President of Latvia

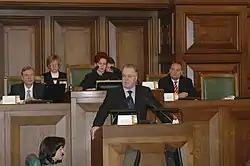
Guntis Ulmanis speaking from the Saeima podium during the parliamentary foreign policy debates in 2014

After the restoration of the independence of the Republic of Latvia in 1990, a separate post of President of Latvia was not created immediately. During the transition period, the Chairperson of the Supreme Council of Latvia, Anatolijs Gorbunovs, undertook the duties of the head of state until the full restoration of the Satversme and the convening of the 5th convocation of the Saeima. The Law on the Organization of the Work of the Supreme Council of the Republic of Latvia Until the Convening of the Saeima of 25 August 1992 and the Law on the Head of State of the Republic of Latvia Before the Gathering of the Saeima of 15 September 1992 served as the legal foundation of the interim office.